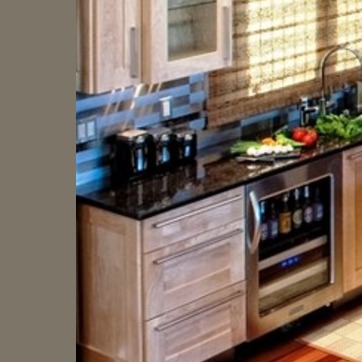
Material: polishedstone